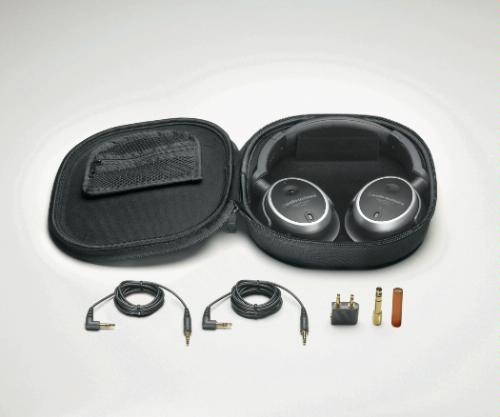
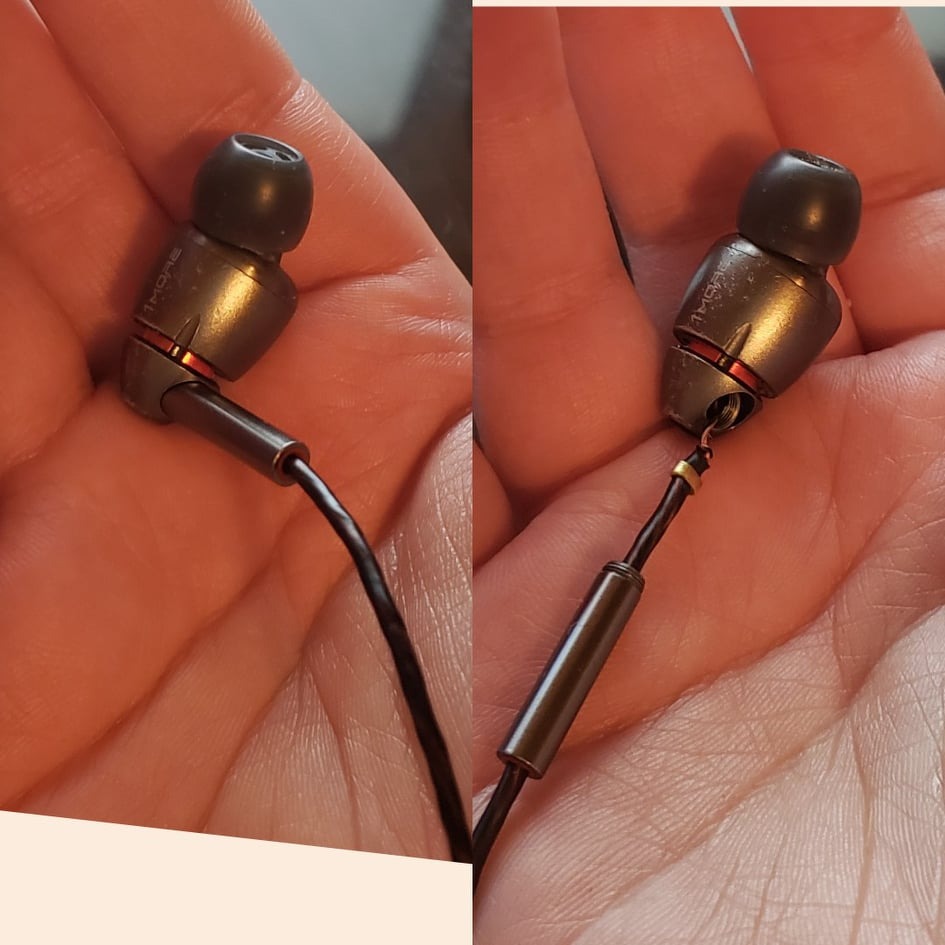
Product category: headphones
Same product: no